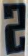
Number: 2